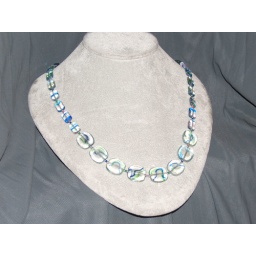
Blue and green swirls through these clear glass beads make this an interesting necklace against a variety of backgrounds.